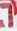
Number: 7